Hopper (spacecraft)

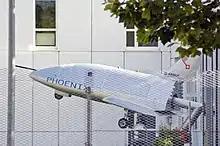
Phoenix prototype glider preserved at Airbus Bremen

The "Phoenix RLV" launcher, the prototype of the Hopper launcher, was announced by DASA in June 1999 to be developed and produced as a portion of the wider ASTRA program of the German Aerospace Center (DLR), a project founded by the German Federal Government, EADS' Astrium subsidiary and the state of Bremen. Reportedly, EADS and the state of Bremen invested at least €8.2 million and €4.3 million respectively in the ASTRA programme. A further contribution of €16 million was sourced from partner companies on the program, such as the Bremen-based OHB-System, the DLR and the Federal Ministry for Education and Research. Construction of the prototype began in 2000.